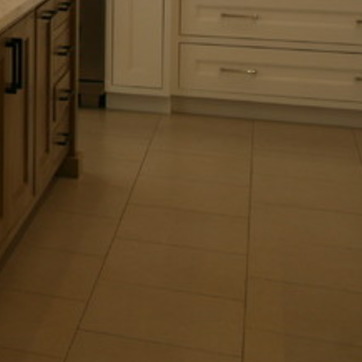
Material: tile